Johnny Two Shoes

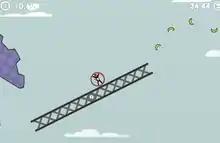
Screenshot "Banana Dash World 2"

Johnny Two Shoes has received multiple awards for their Flash games. "Banana Dash World One" received the Super Flash Game Friday award from Mochi Media. The Super Flash Game Friday award, which featured hundreds of submissions, was awarded to only ten submissions. Secondly, Johnny Two Shoes received recognition from Mochi Media again when they received the Flash Game Friday award for "Banana Dash World 2". This award recognizes newly released Flash games for high quality. Lastly, Johnny Two Shoes's game "The Heist 2" won the Most LOL Game award in the 2010 AddictingGames Showdown. This showdown, which was judged solely by AddictingGames users, showed the popularity of Johnny Two Shoes in the general public.